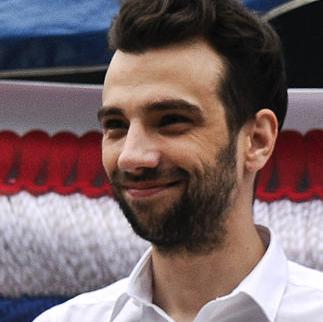
Age: 31